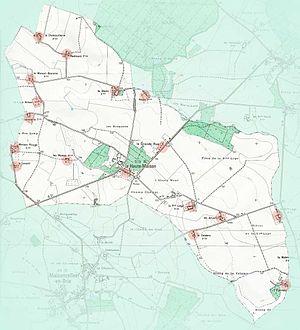
Carte de la Ville de LA HAUTE MAISON
La Haute-Maison est une commune française située dans le département de Seine-et-Marne, en région Île-de-France.